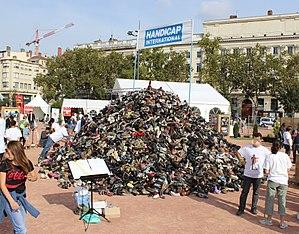
Pyramide de chaussures à Lyon, en 2015.
Une pyramide de chaussures est une manifestation visant à sensibiliser le public quant aux effets des mines antipersonnel et des bombes à sous-munitions non explosées dans les pays en développement dans lesquels la guerre a sévi.